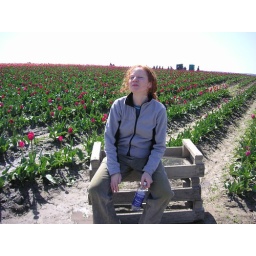
sitting on a box catchin rays in the tulip fields.